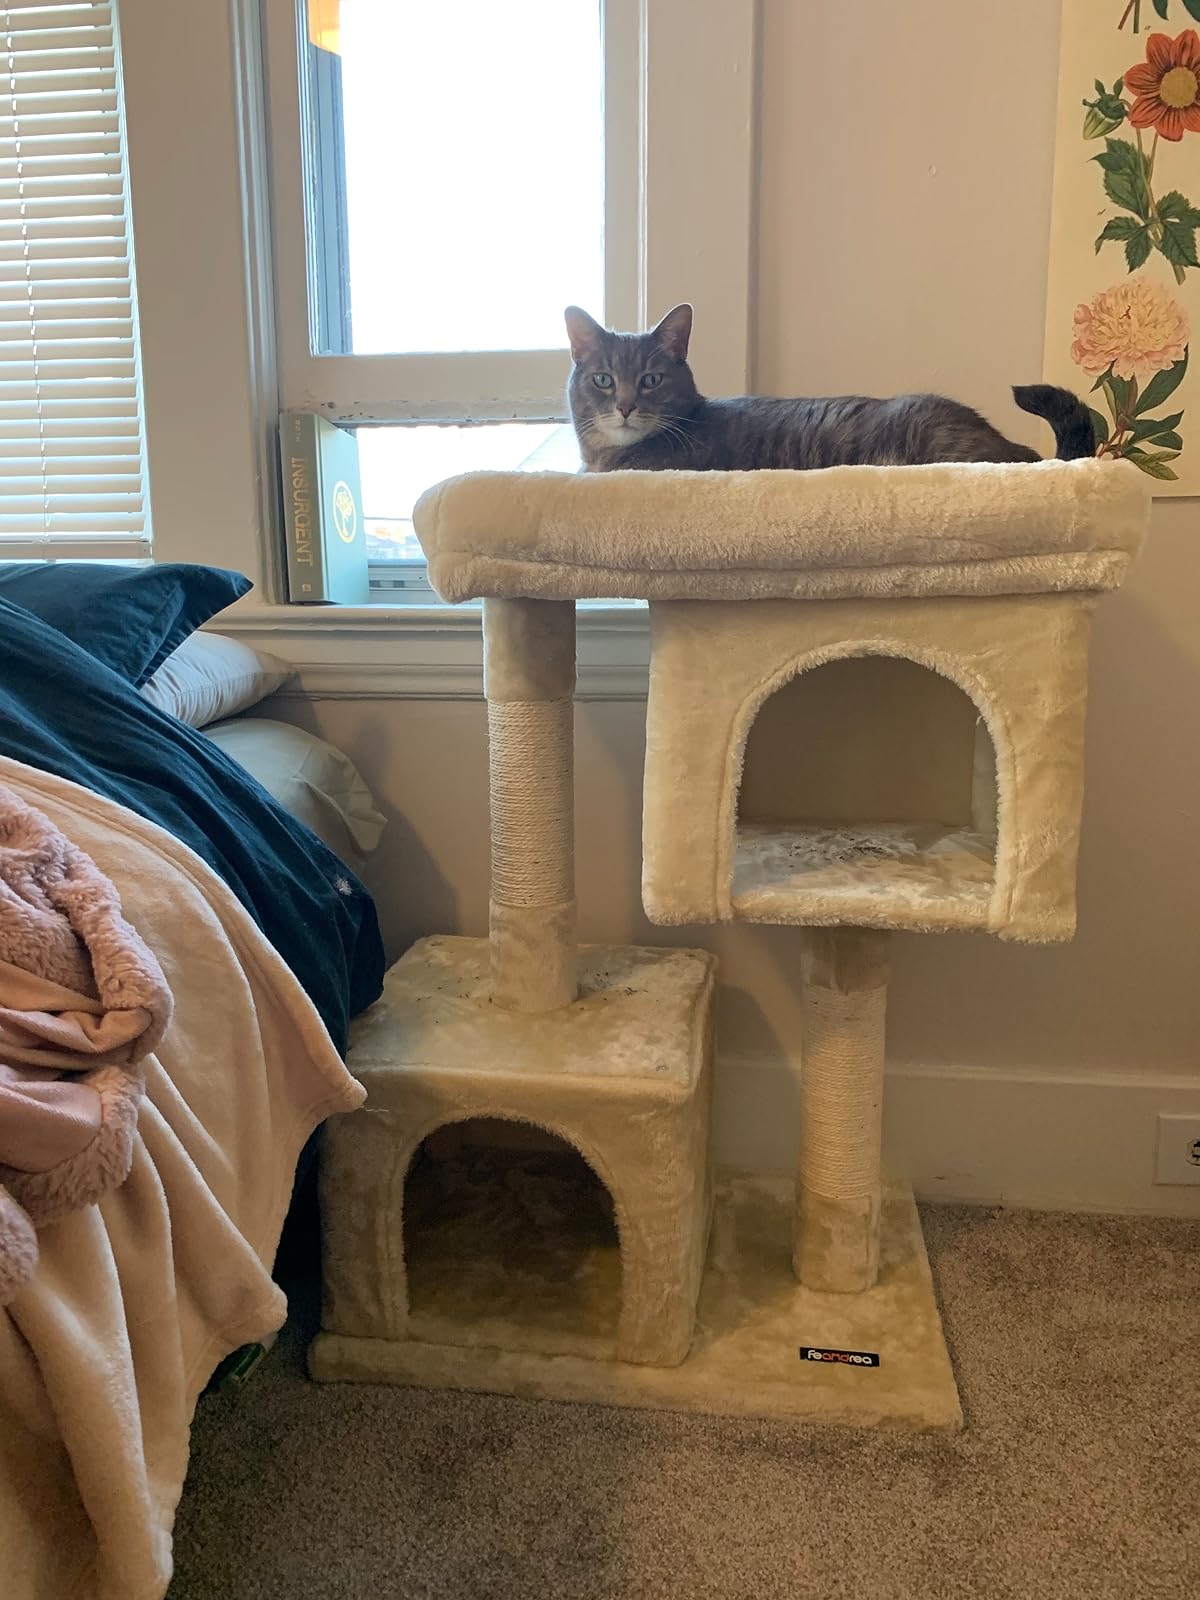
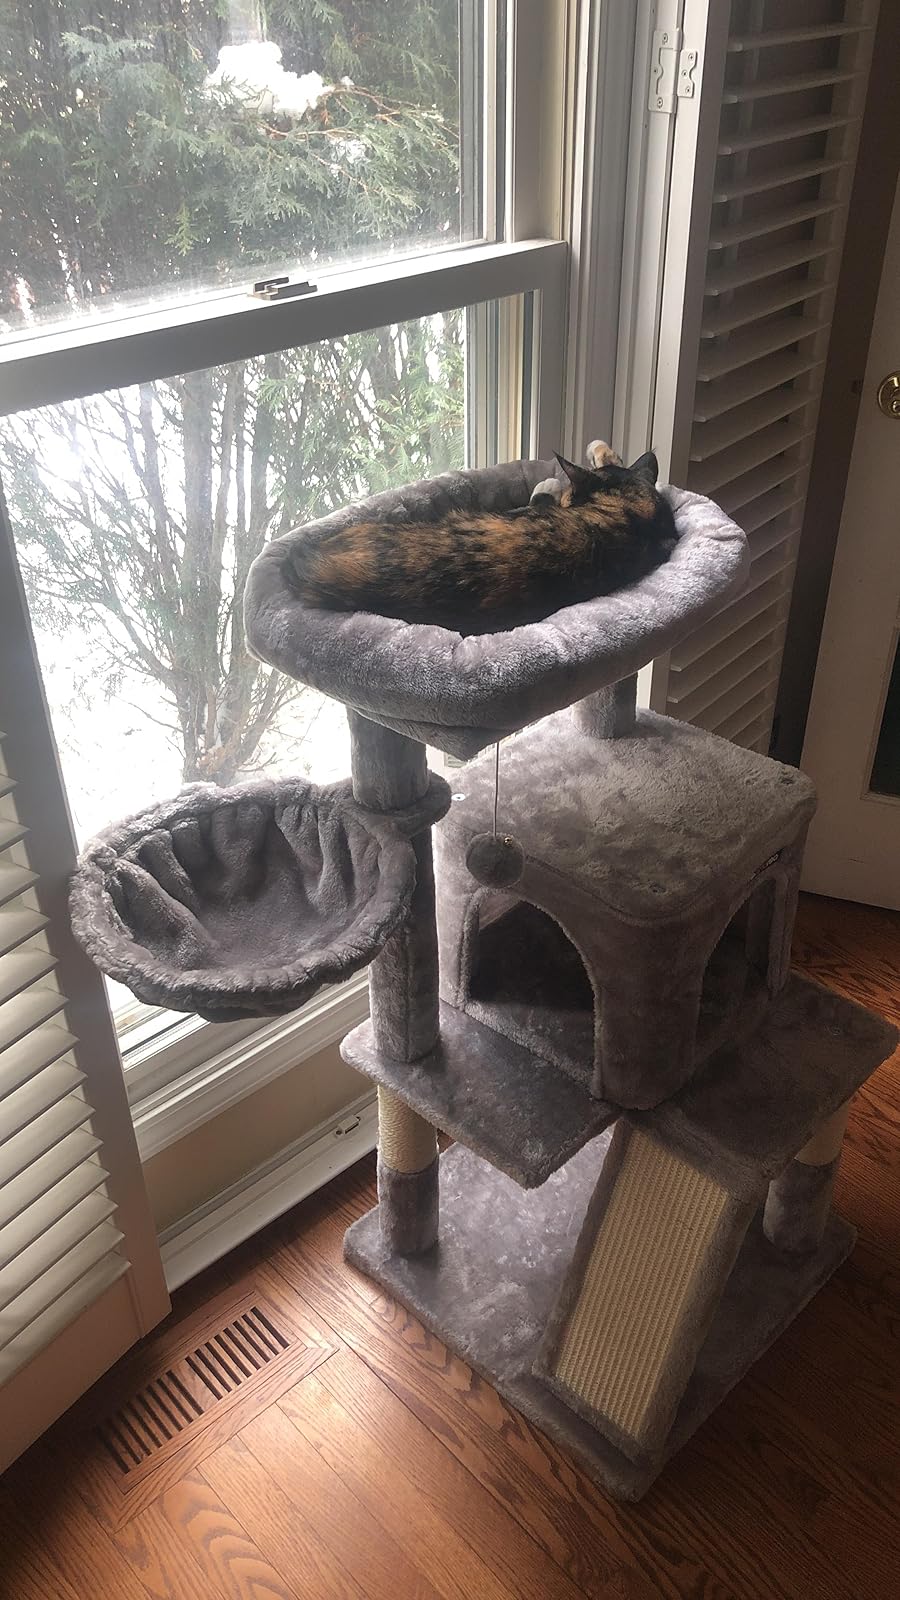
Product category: items_cat tree
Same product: no